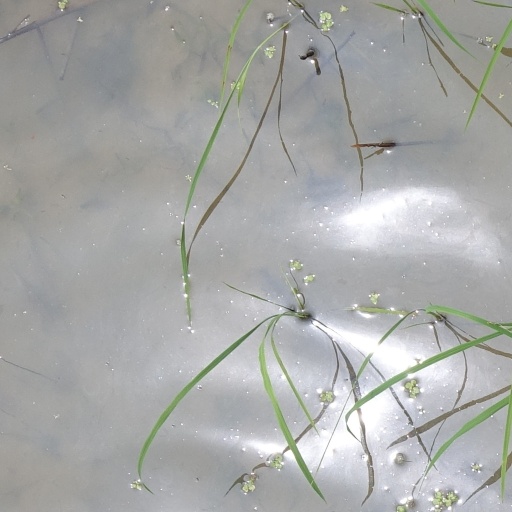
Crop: rice